Alpha Arae

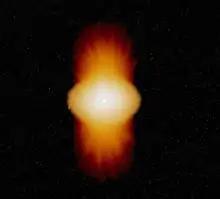
Artistic impression of the disk around Alpha Arae

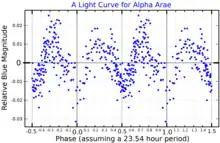
A blue-light light curve for Alpha Arae, adapted from Cuypers "et al." (1989)

Alpha Arae has a stellar classification of B2 Vne, indicating that it is a massive B-type main sequence star. The 'n' notation in the suffix indicates that the absorption lines in the star's spectrum appear spread out and nebulous because of the Doppler effect from rapid rotation. The measured projected rotational velocity has been measured as high as . Meilland et al. (2007) estimate the pole of the star is inclined by 55° to the line of sight, yielding an equatorial azimuthal velocity of . This is close to the critical velocity where the star would start to break up. The rapid rotation is causing a pronounced equatorial bulge of about 2.4–2.7 times the polar radius.